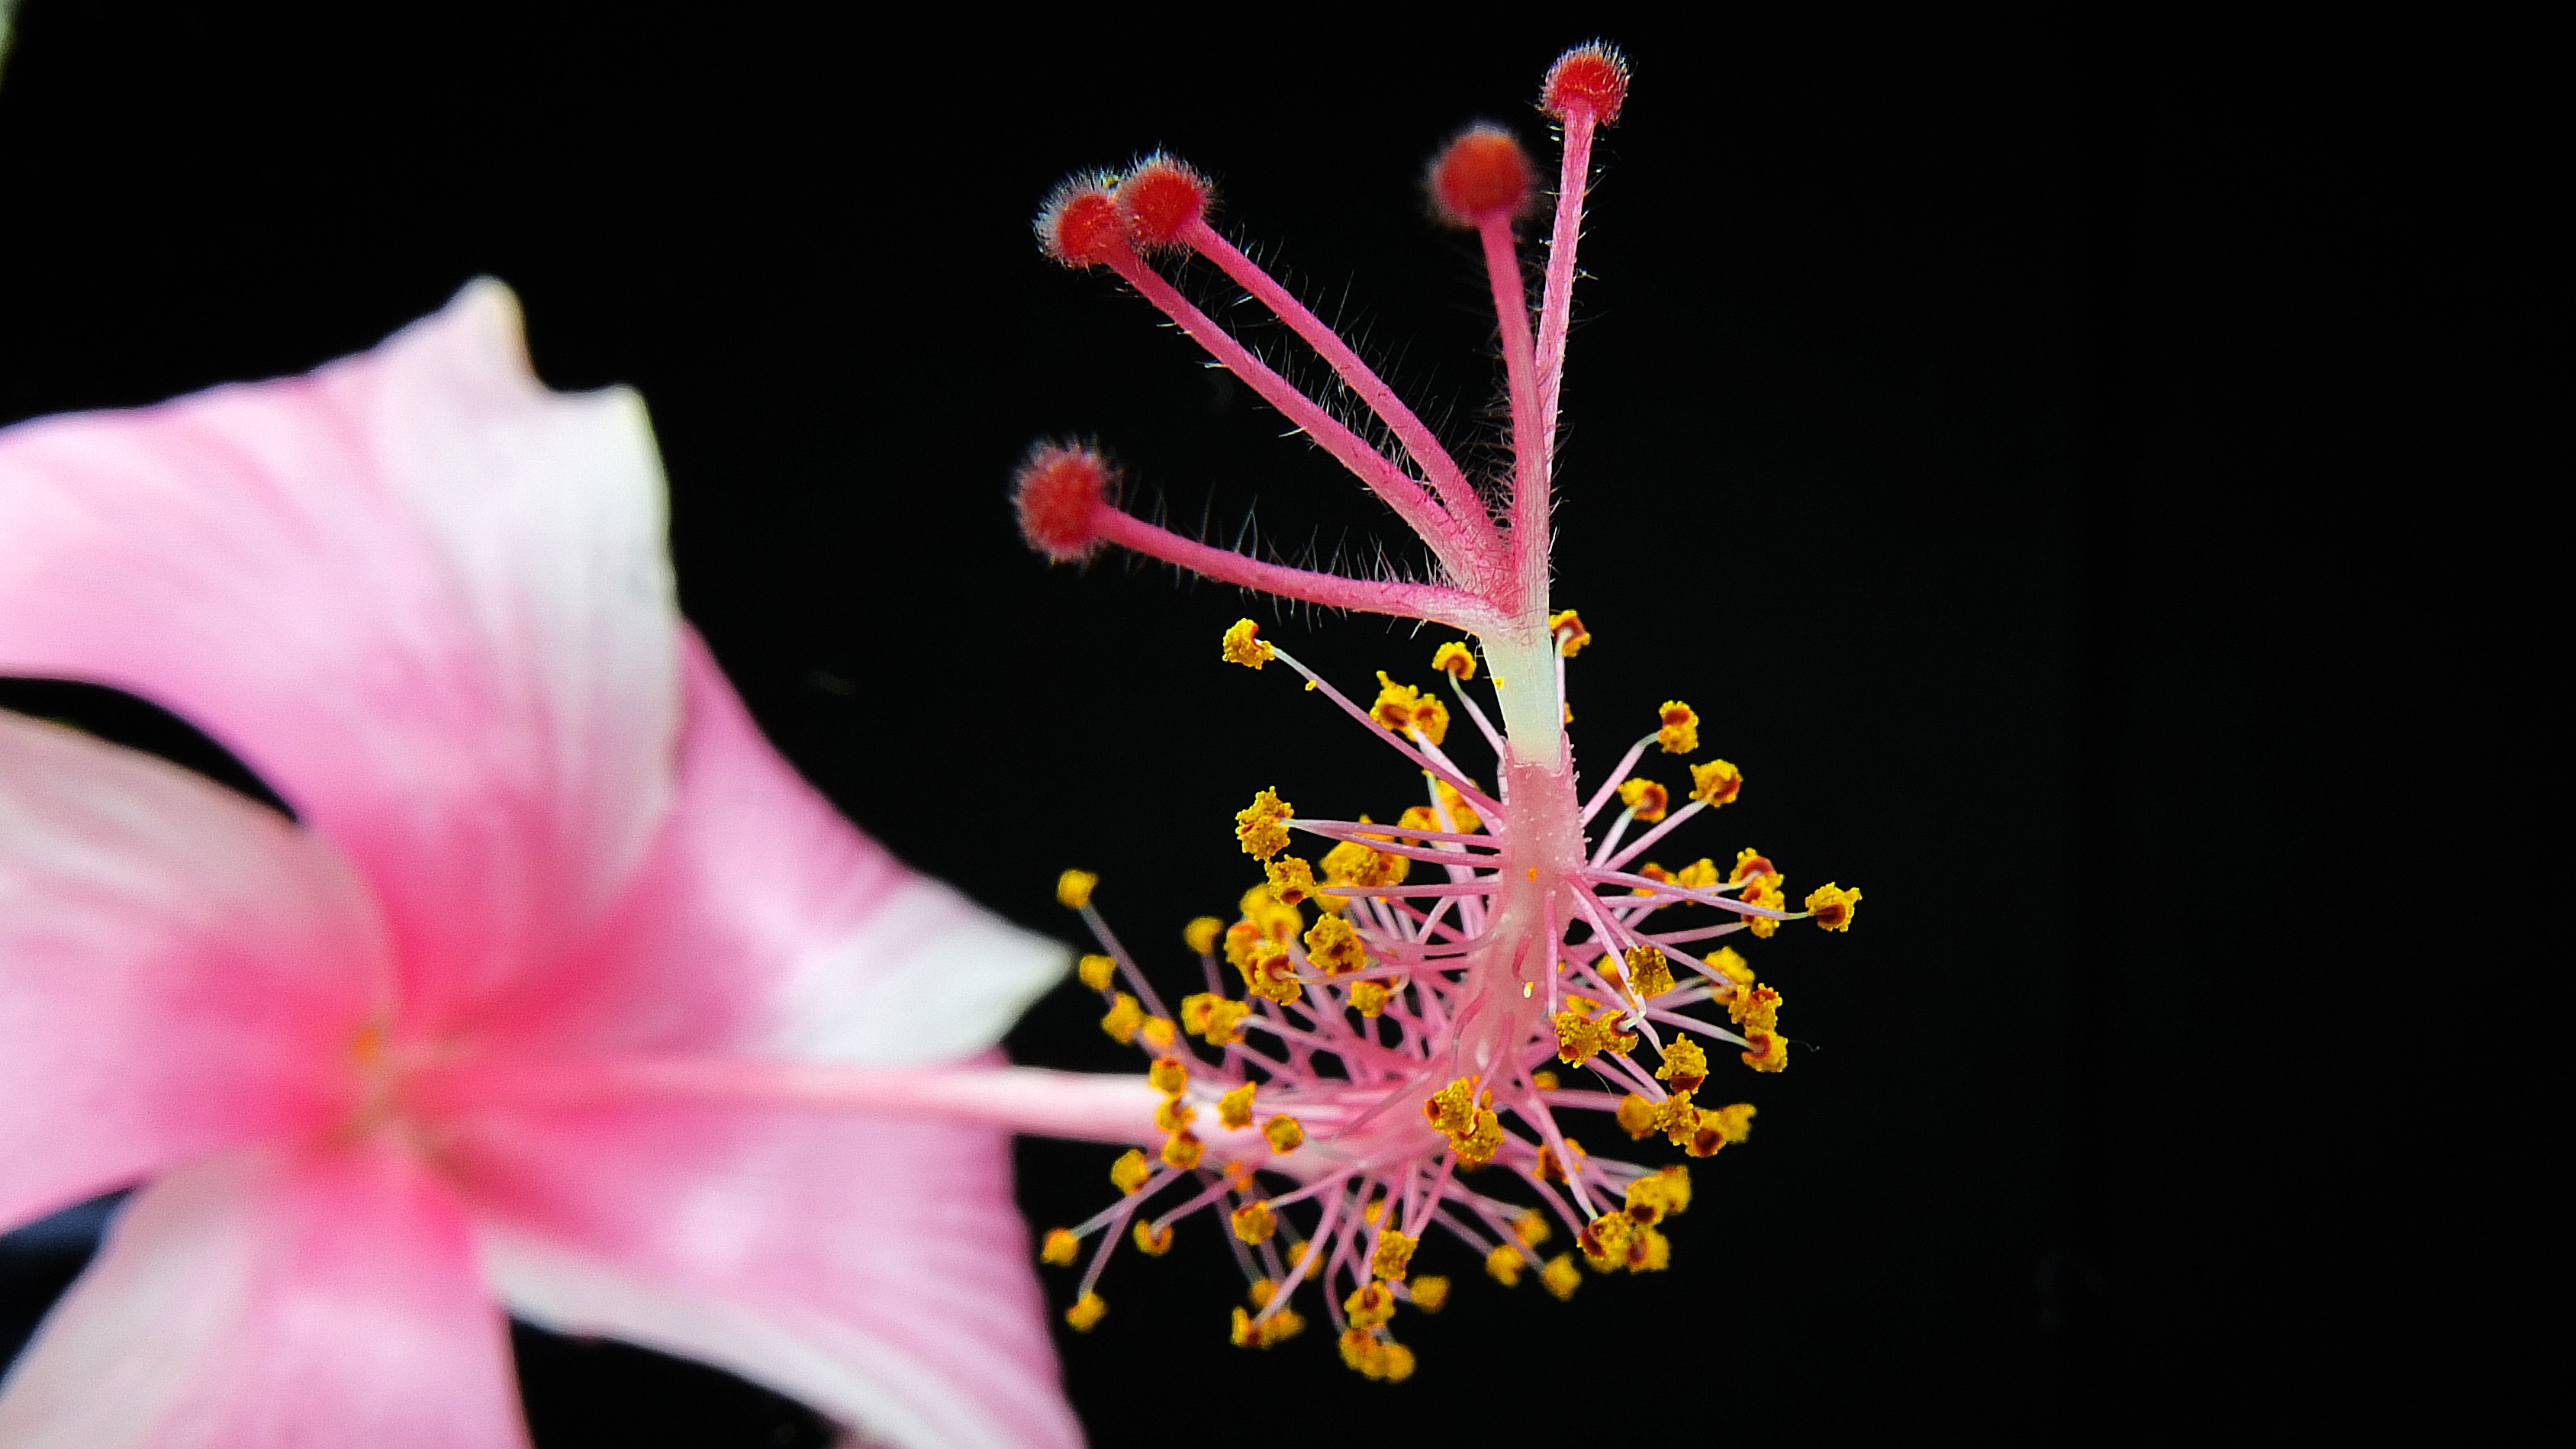
blossom, plant, photography, leaf, flower, petal, bloom, pollen, red, color, macro, botany, yellow, pink, flora, close up, shrub, stamen, macro photography, flowering plant, hd wallpaper, plant stem, land plant